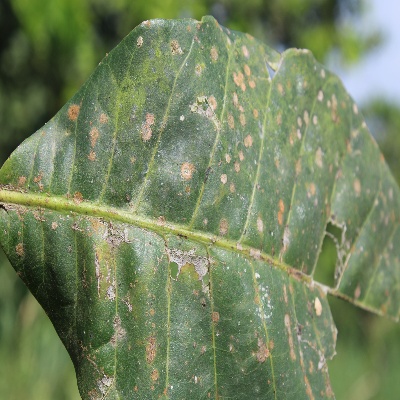
Crop: Cashew
Condition: red rust